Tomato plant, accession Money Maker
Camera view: vertical (180 deg); turntable rotation: 90 degrees
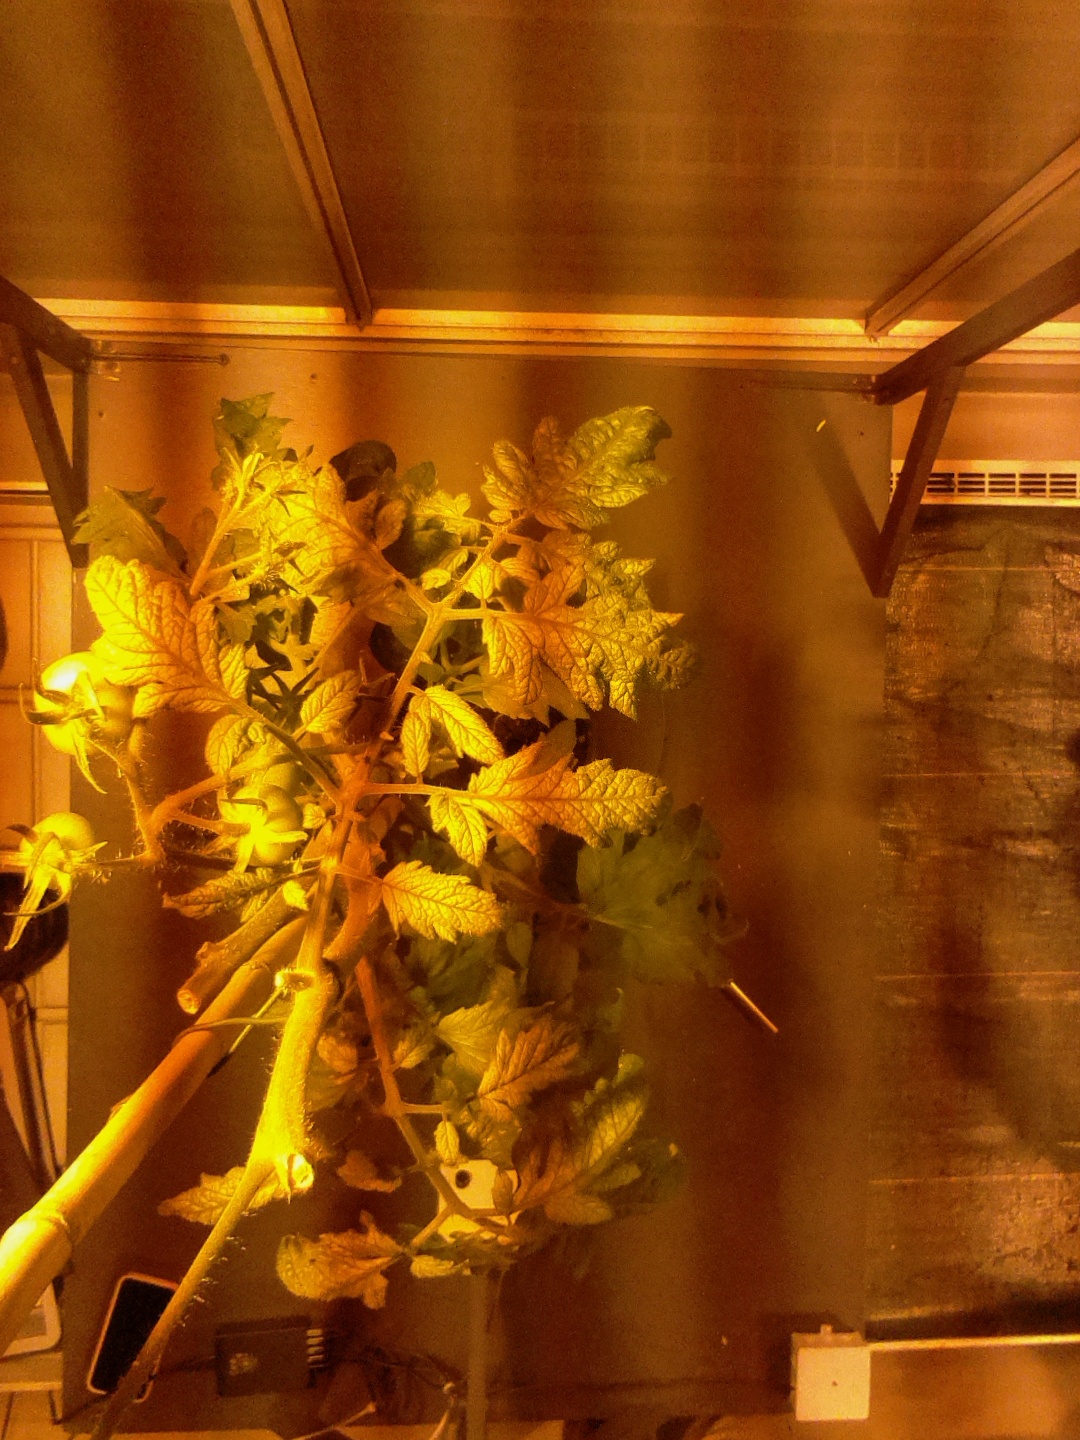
BBCH growth stage 76: 60%-70% of final fruit size